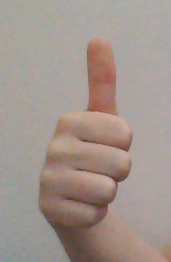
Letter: aleff